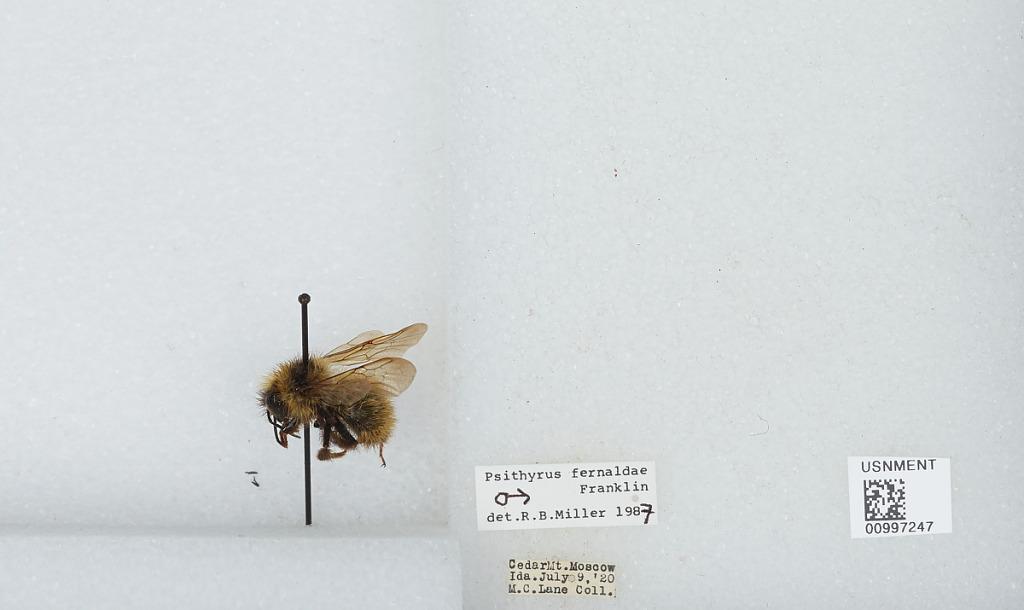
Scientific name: Bombus (Psithyrus) fernaldae (Franklin)
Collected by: M. Lane
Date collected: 1920-7-9
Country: United States
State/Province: Idaho
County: Latah
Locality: Moscow, Cedar Mountain
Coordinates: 46.8036, -116.869
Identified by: Miller, R. B.